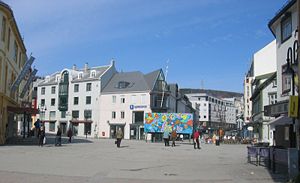
Harstad (by) / Seværdigheder
Torvet i Harstad centrum.
Harstad er en by og administrativt center i Harstad kommune. Med et folketal på omkring 20.000 er byen den næststørste i Troms og Finnmark fylke, og tredje størst i Nord-Norge. Harstad ligger på den nordøstlige del af Hinnøya, og her mødes de nord- og sydgående skibe fra Hurtigruten hver morgen. Fra bycentrum til flyvepladsen på Evenes er der 44 km. Byen, som var ladested fra 1904, er et vigtigt trafikknudepunkt og administrations- og skolecenter i Syd-Troms. Harstad, som er den eneste by på Norges største ø, omtales ofte som Vågsfjordens perle.